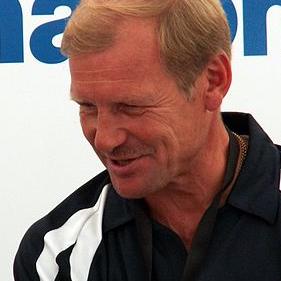
Age: 46